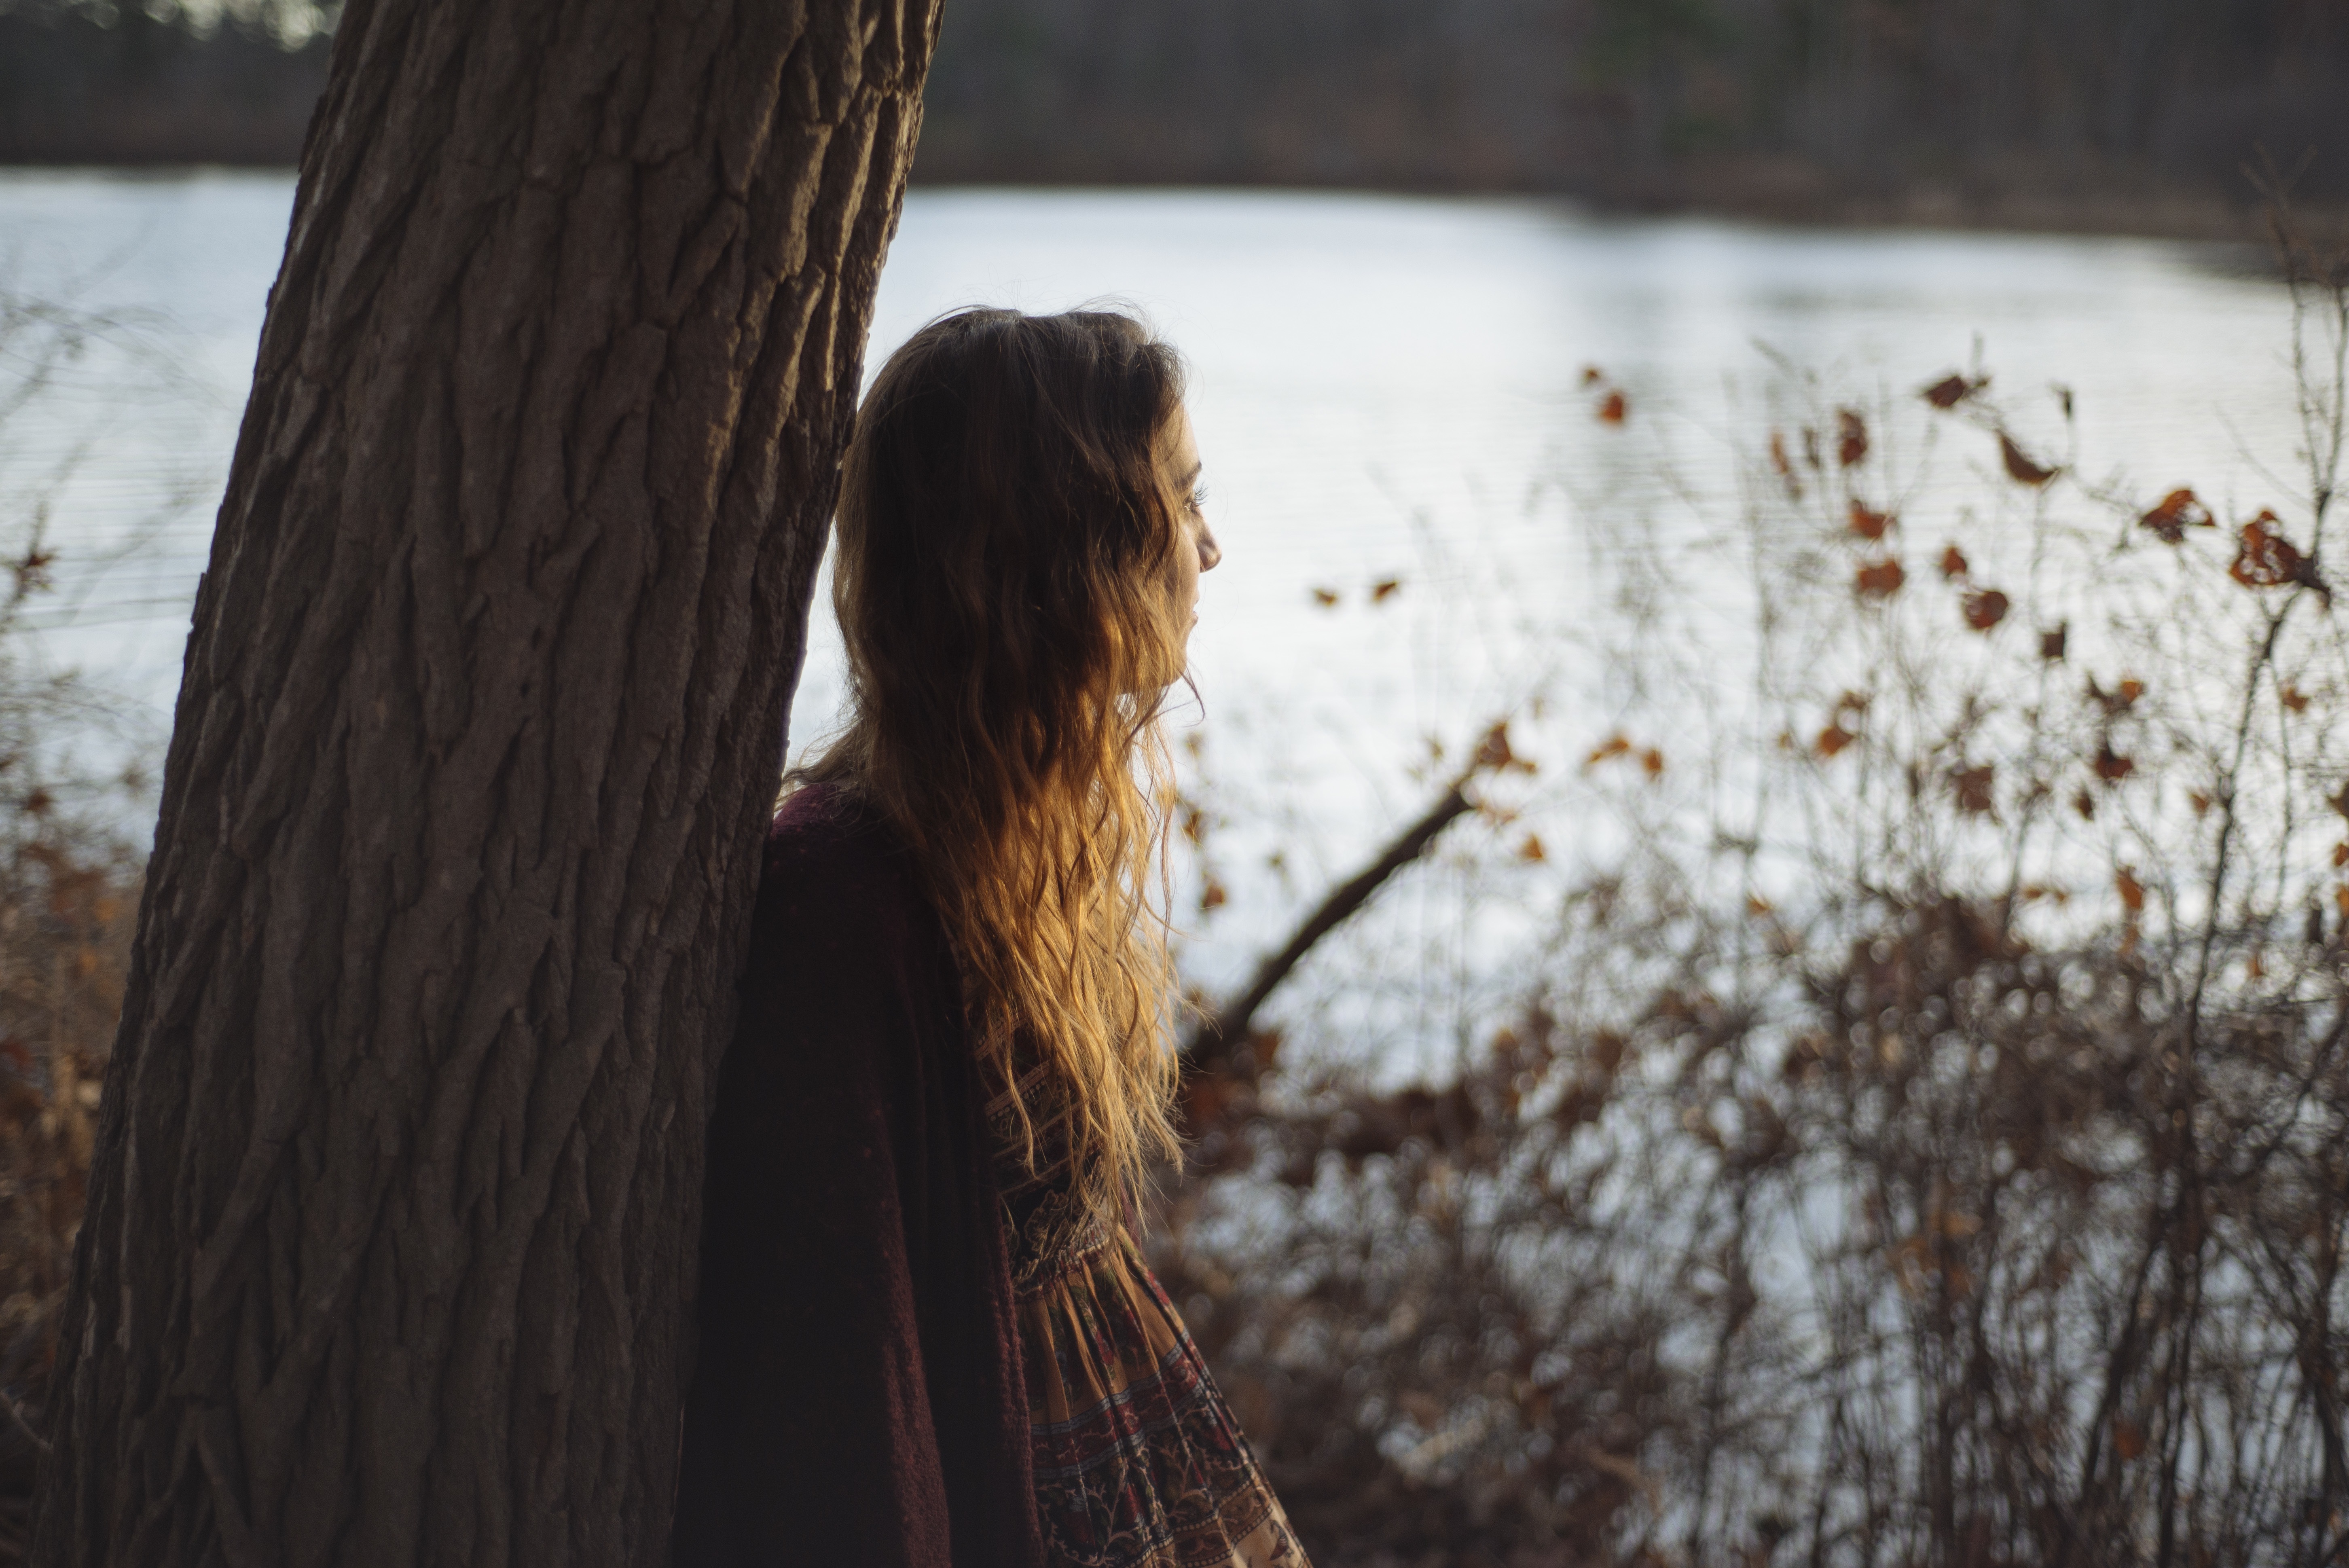
tree, water, nature, snow, winter, plant, wood, girl, woman, hair, sunlight, morning, leaf, flower, female, thinking, young, spring, color, peaceful, autumn, weather, calm, serene, lonely, season, outdoors, long, beauty, mood, elegance, beautiful hair, autumn background